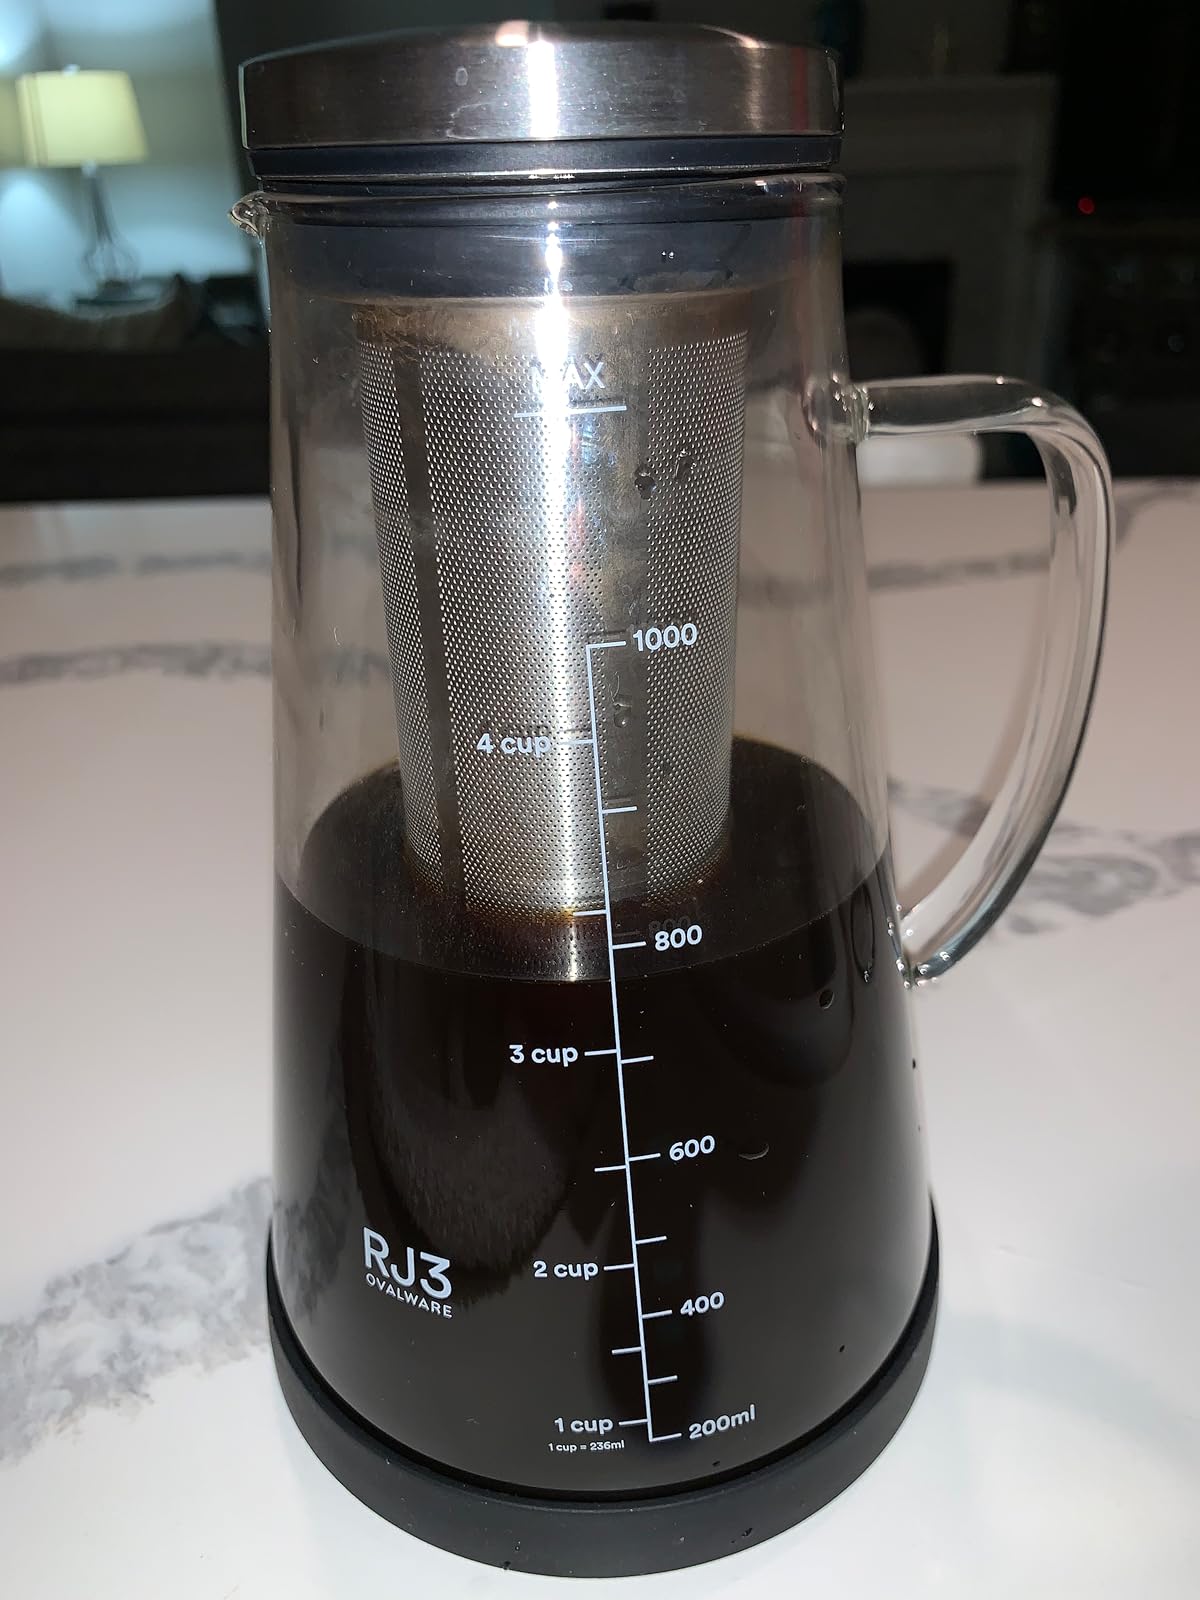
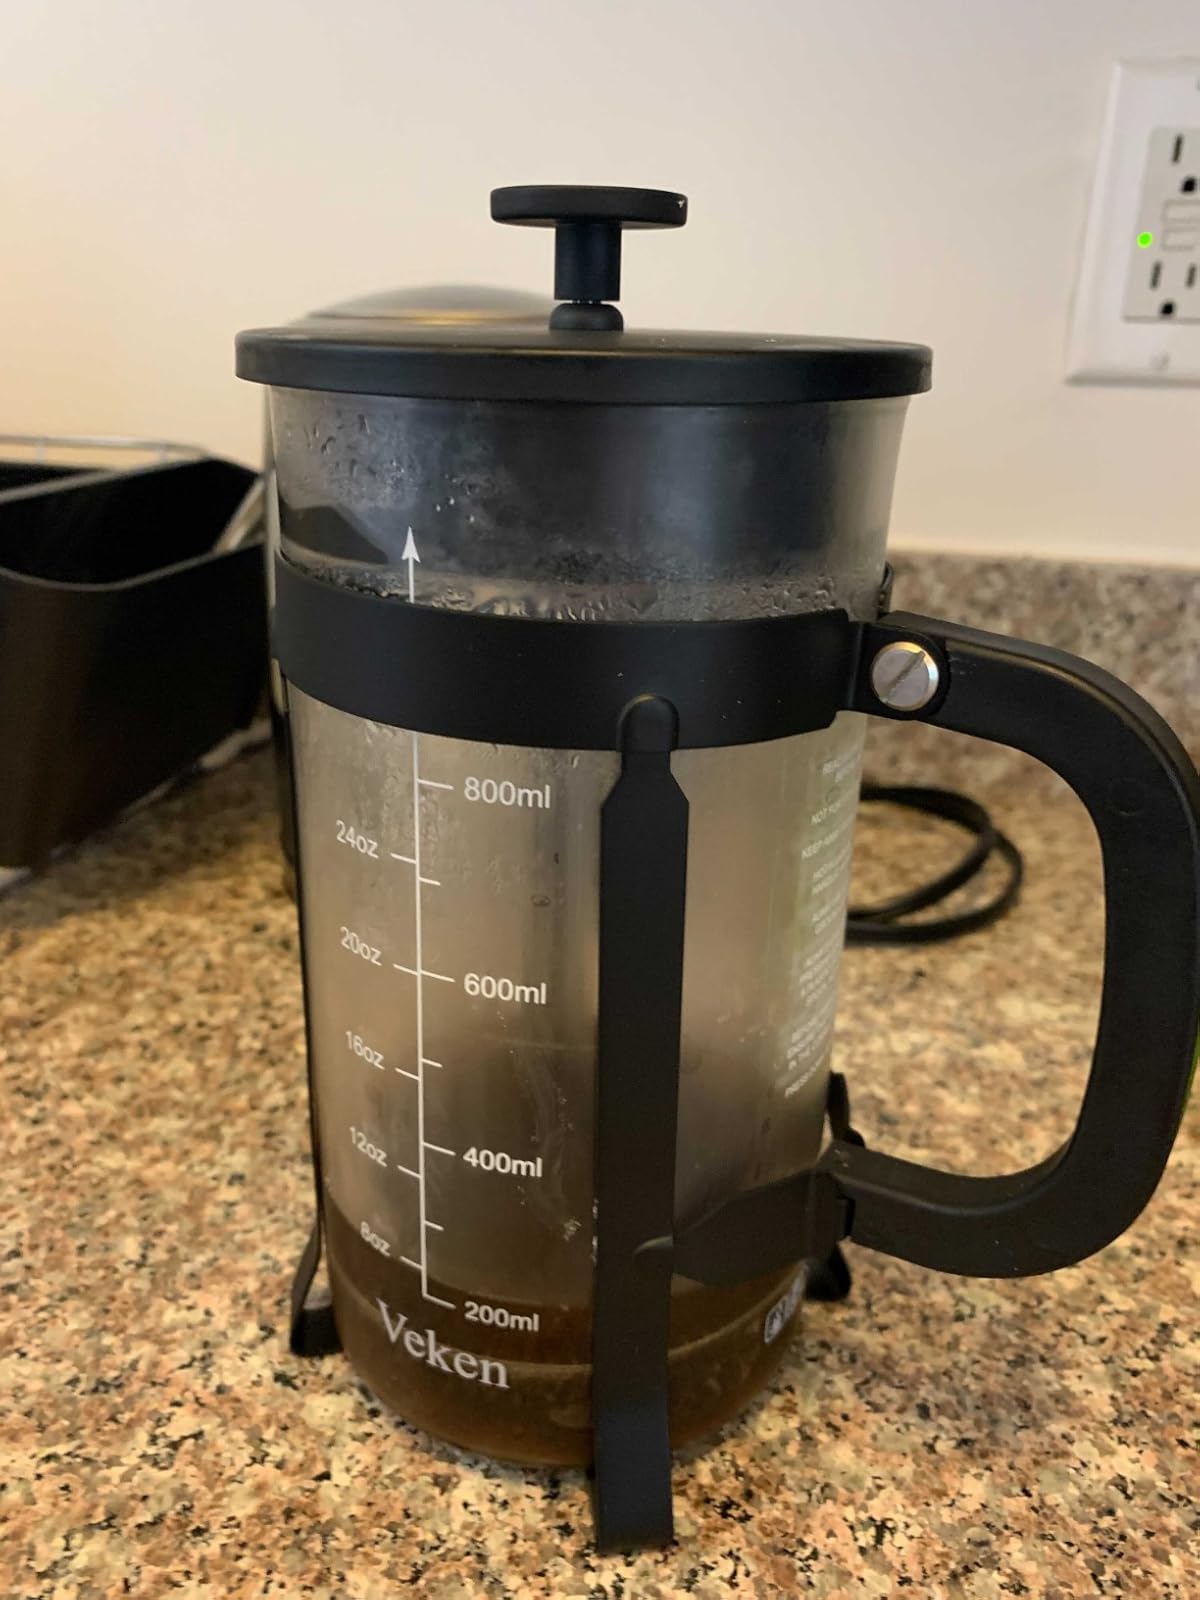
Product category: items_tea
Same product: no